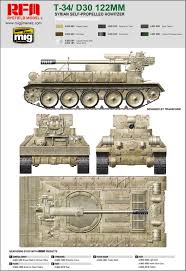
Label: D-30